Migné-Auxances

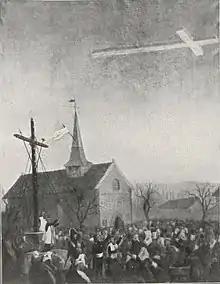
Apparition of a cross on December 17, 1826

On 17 December 1826, the village of Migné witnesses the appearance of a luminous cross in the sky, in front of more than 2000 people gathered on the occasion of the planting of a cross in the village cemetery. Standing about fifty meters above the ground, lying in the direction of the West, about forty yards in length, it was visible from 17:00 to 17:30. Its presence was predicted seven years before its appearance by the abbot Suffrant (1755-1828), parish priest of Maumusson (Loire-Inferieure) and an ecclesiastic M. Vrindts.